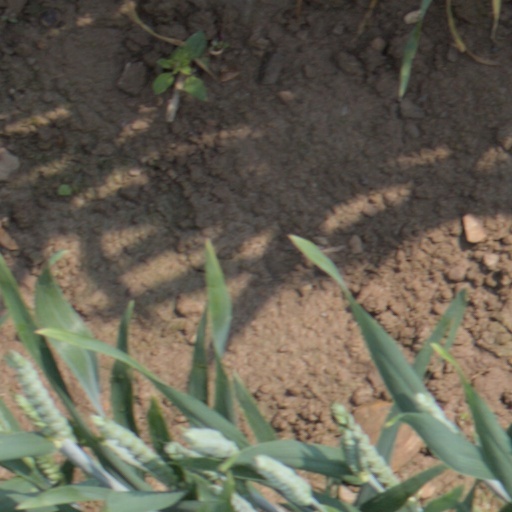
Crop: wheat